Wallabout Bay

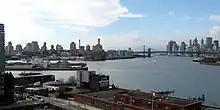
Looking across the bay from Williamsburg Bridge

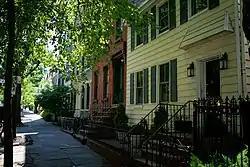
Historic row houses on Vanderbilt Avenue in the nearby neighborhood.

Wallabout Bay is a small body of water in Upper New York Bay along the northwest shore of the New York City borough of Brooklyn, between the present Williamsburg and Manhattan Bridges. It is located opposite Corlear's Hook in Manhattan, across the East River to the west. Wallabout Bay is now the site of the Brooklyn Navy Yard.